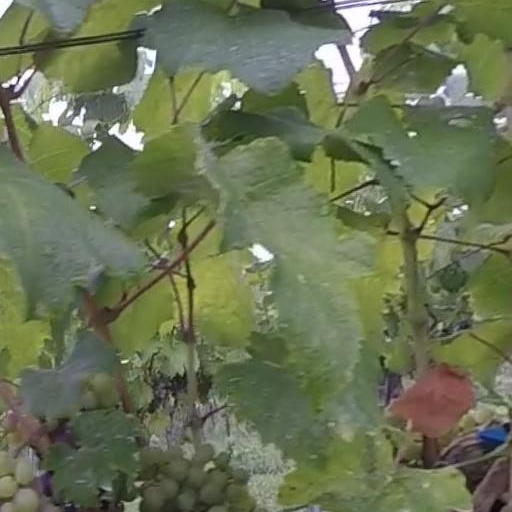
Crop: grape